Yazlovets

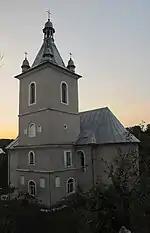
Orthodox (originally Armenian cathedral) Church of Saint Nicholas

During the 16th century, a stone church dedicated to the Assumption of the Blessed Virgin Mary and a monastery of the Dominican Order were built. In 1615 the Jazlowiecki family issued privileges encouraging Armenian refugees from Crimea to settle in the town, as happened in Kamieniec Podolski (now Kamianets-Podilskyi), since the community brought in increased trade and hence income to the locality. Next to the city of Lwów, Jazłowiec became temporarily the second bishopric of the Armenian community in Poland. By 1708 Jazłowiec was the centre of several different religious vicariates. There were: the Catholic church of the Nativity, the Armenian church of Saint Nicholas and the Orthodox church of Saint Elias.